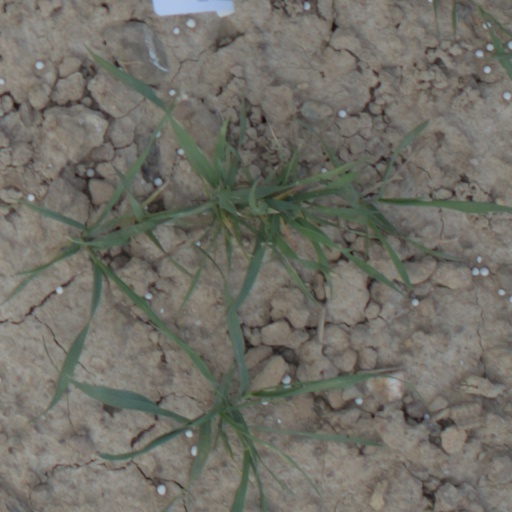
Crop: wheat